Fantail

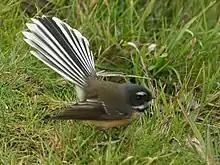
A display of the tail that gives the family its name

The fantails are small bodied (11.5–21 cm long) birds with long tails; in some species the tail is longer than the body and in most the tail is longer than the wing. When the tail is folded it is rounded at the end, but when spread in display or aerial foraging it has a characteristic fan shape that gives the family its name.